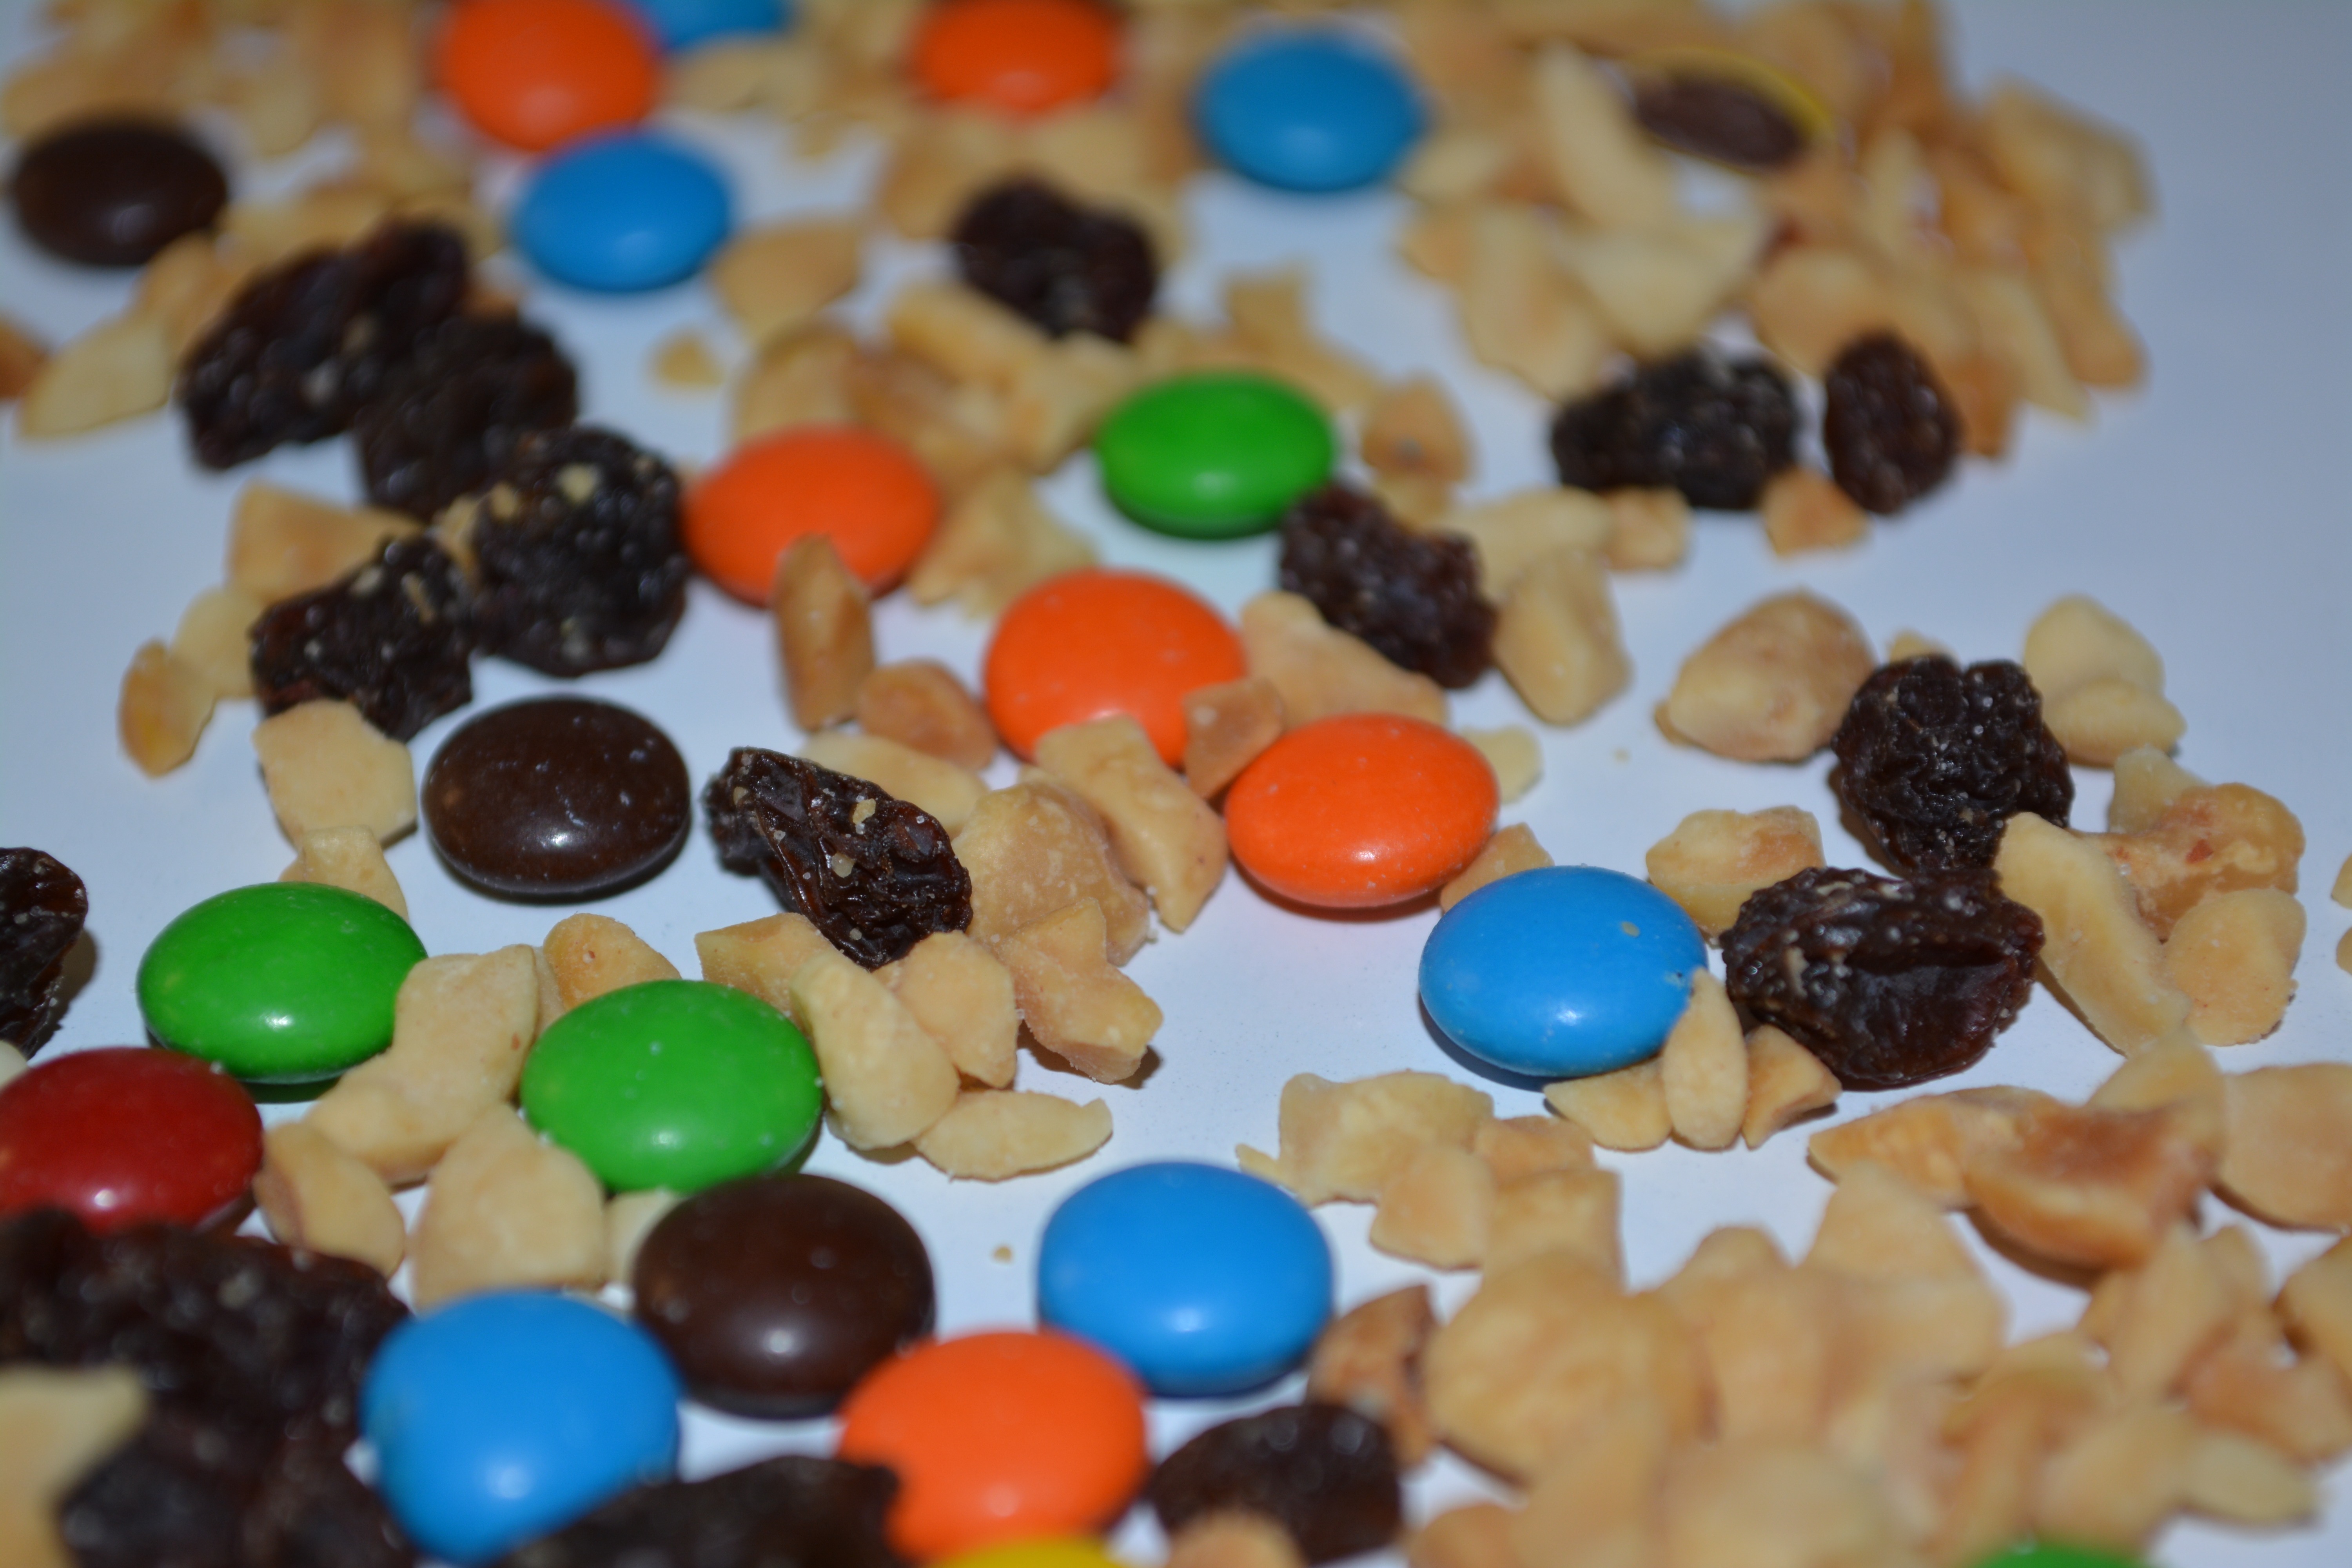
fruit, sweet, seed, dry, meal, food, ingredient, produce, nut, breakfast, baking, healthy, snack, cookie, dessert, eat, health, almond, energy, salty, nutrition, tasty, vegetarian, candy, raisin, diet, edible, sweetness, mixed, organic, assortment, nutritious, trail mix, snack food, cookies and crackers